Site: brandenburg
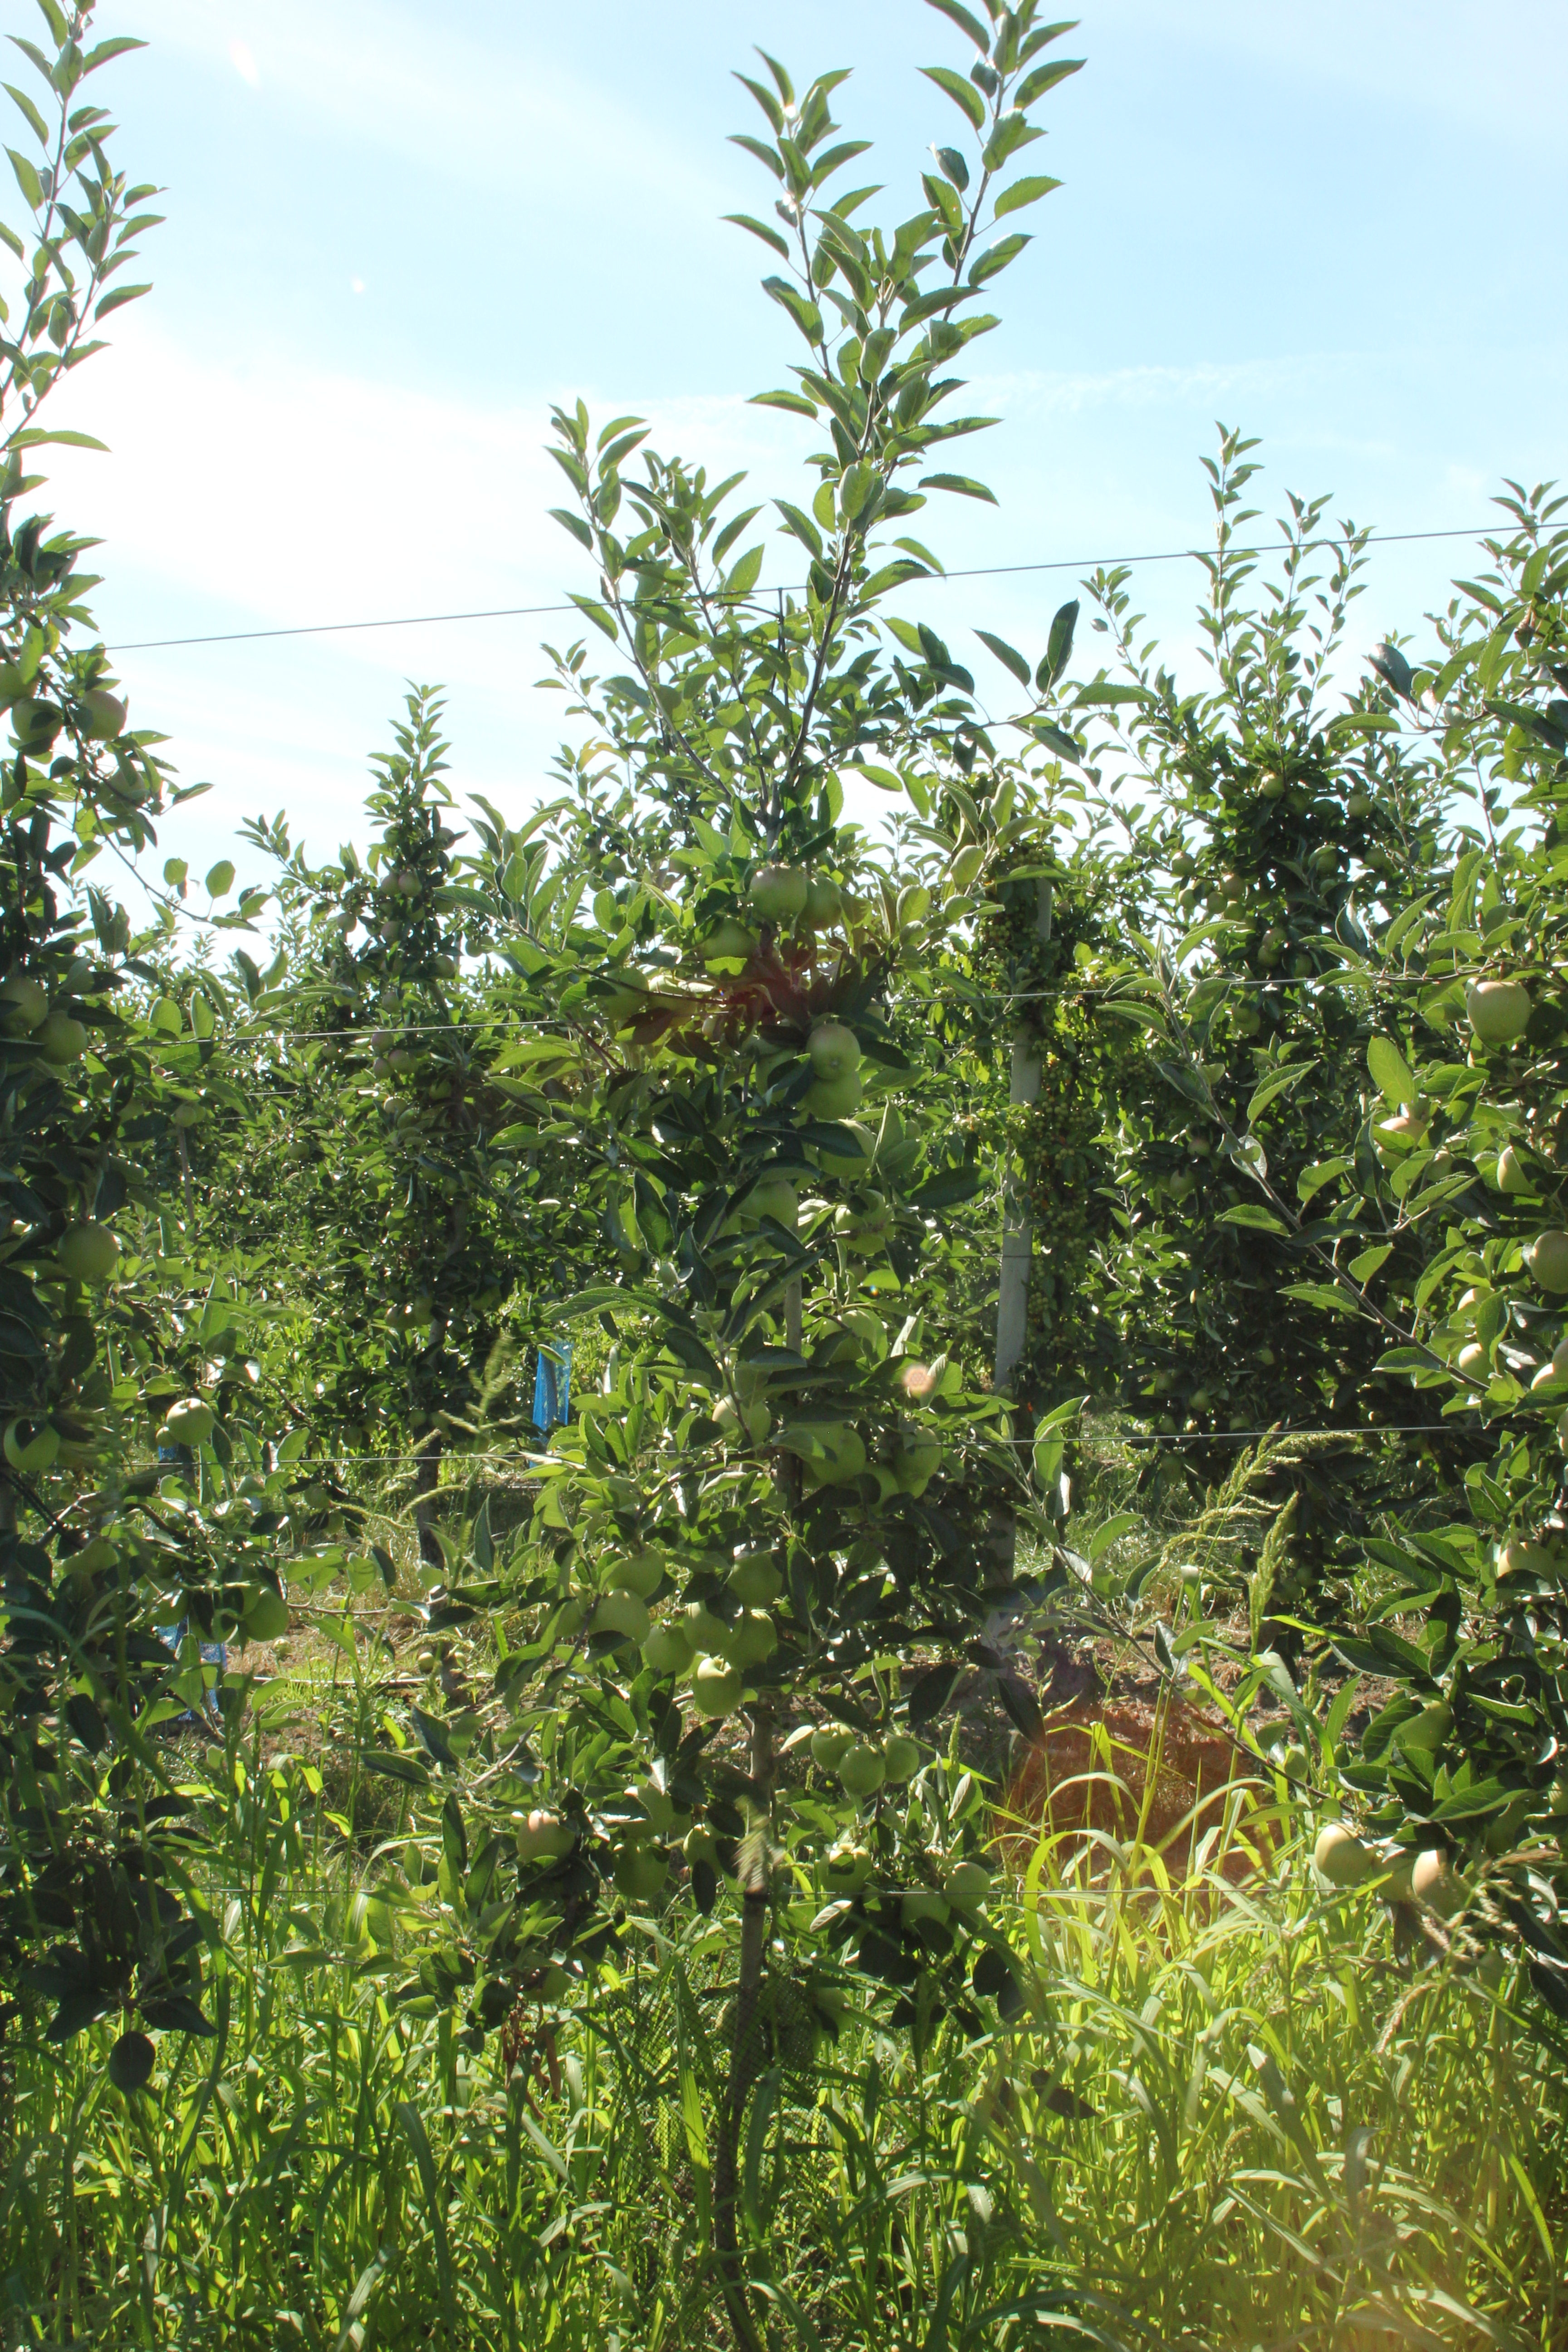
Growth stage (BBCH 77): Development of fruit